Pipa

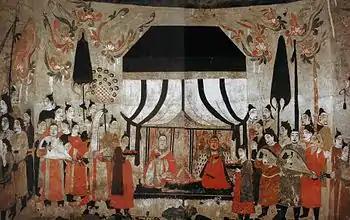
A mural from the tomb of Xu Xianxiu in Taiyuan, Shanxi province, dated 571 CE during the Northern Qi dynasty, showing male court musicians playing the pipa and "liuqin", and a woman playing a "konghou"

The pipa reached a height of popularity during the Tang dynasty, and was a principal musical instrument in the imperial court. It may be played as a solo instrument or as part of the imperial orchestra for use in productions such as "daqu" (大曲, grand suites), an elaborate music and dance performance. During this time, Persian and Kuchan performers and teachers were in demand in the capital, Chang'an (which had a large Persian community). Some delicately carved "pipa"s with beautiful inlaid patterns date from this period, with particularly fine examples preserved in the Shosoin Museum in Japan. It had close association with Buddhism and often appeared in mural and sculptural representations of musicians in Buddhist contexts. One of the Buddhist Four Heavenly Kings, the Eastern Dhṛtarāṣṭra, is often depicted with a pipa. Additionally, masses of "pipa"-playing Buddhist semi-deities are depicted in the wall paintings of the Mogao Caves near Dunhuang. The four and five-stringed "pipas" were especially popular during the Tang dynasty, and these instruments were introduced into Japan during the Tang dynasty as well as into other regions such as Korea and Vietnam. The five-stringed "pipa" however had fallen from use by the Song dynasty, although attempts have been made to revive this instrument in the early 21st century with a modernized five-string pipa modeled on the Tang dynasty instrument.